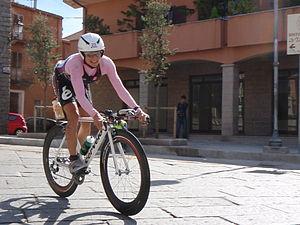
Diana Riesler née le 2 août 1984 à Iéna en Allemagne est un triathlète professionnelle championne d'Europe de triathlon longue distance en 2013 et multiple vainqueur sur compétition Ironman.